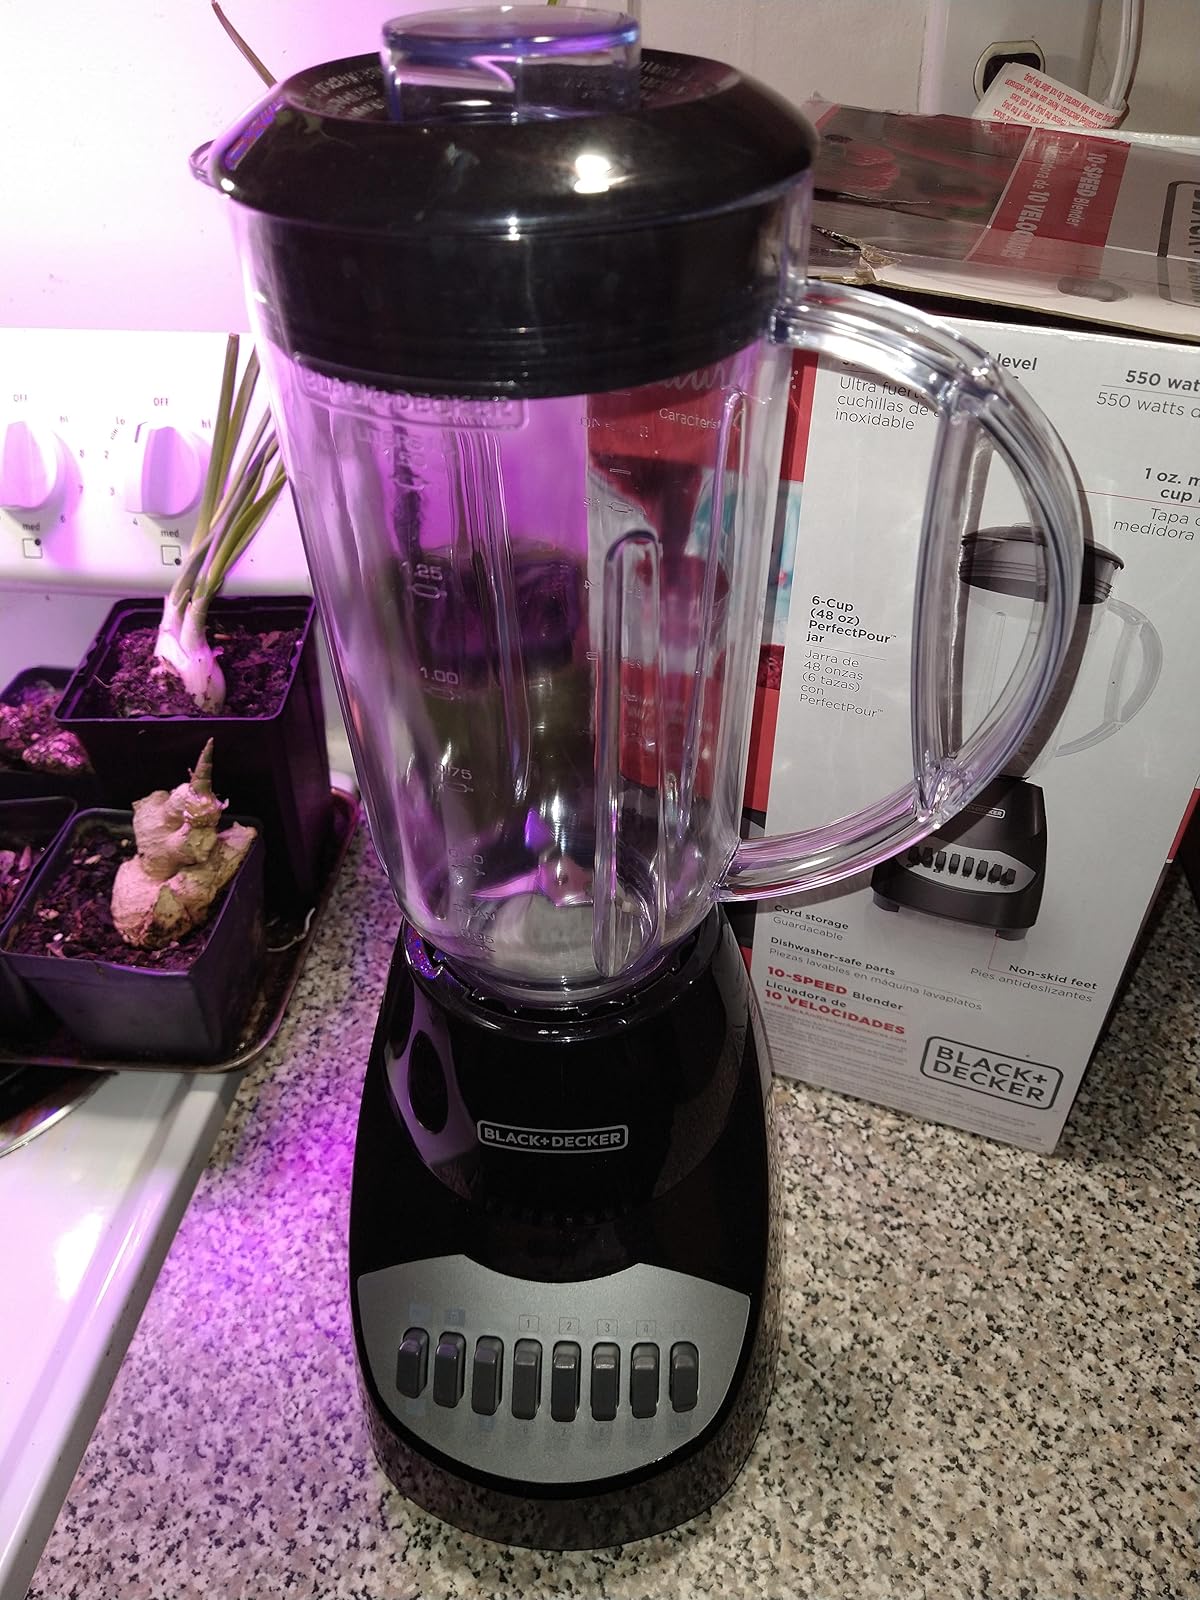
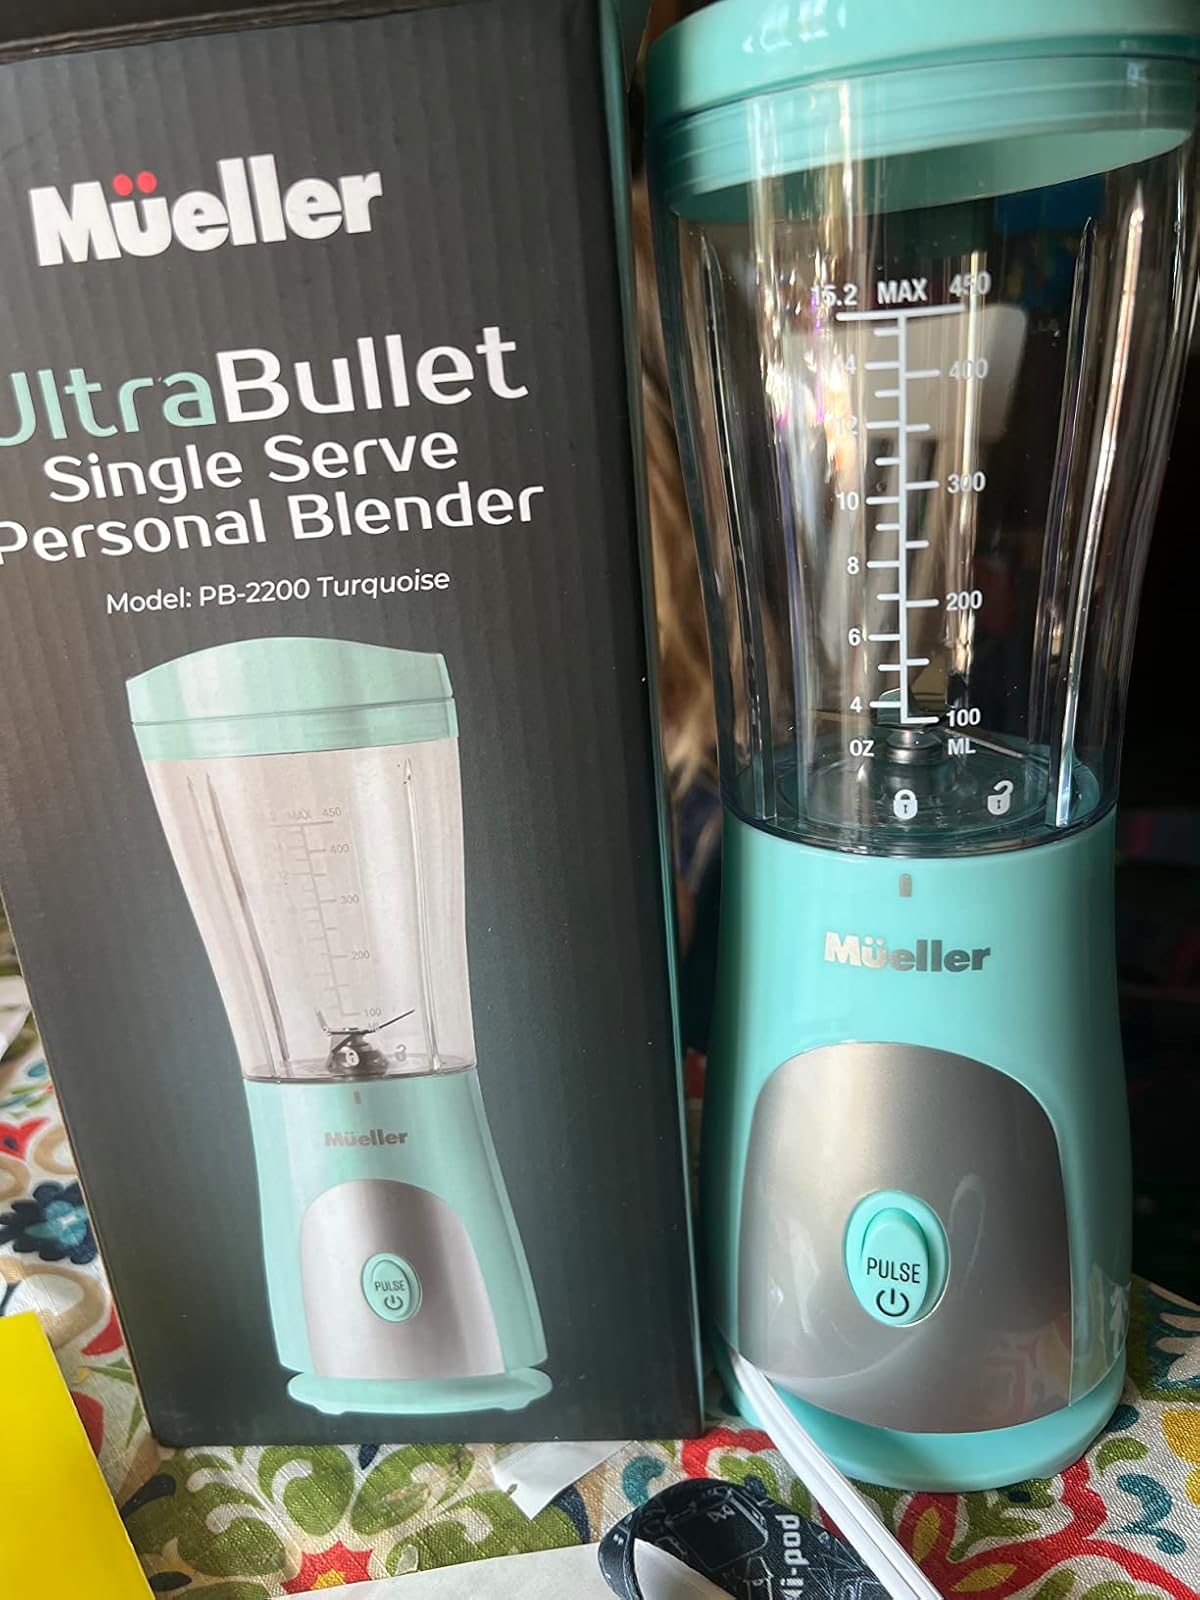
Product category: items_blender
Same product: no